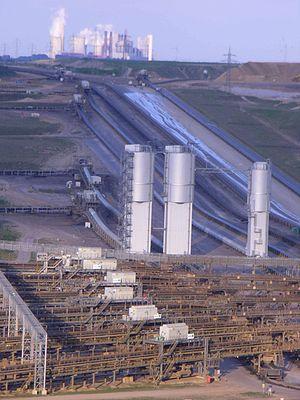
Le secteur de l’électricité en Allemagne se caractérise en 2019 par une production brute d'électricité issue en premier lieu des centrales à combustibles fossiles : 44,2 %, malgré la progression des énergies renouvelables : 40,1 %. La part du nucléaire est de 12,4 %.